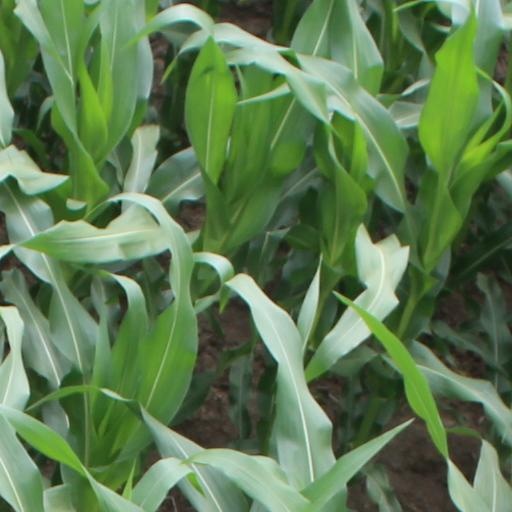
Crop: maize; corn